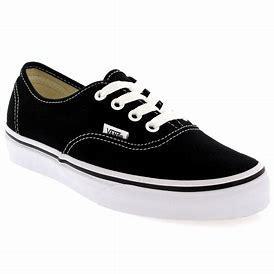
Brand: Vans
Model: Era